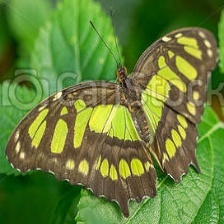
Species: MALACHITE